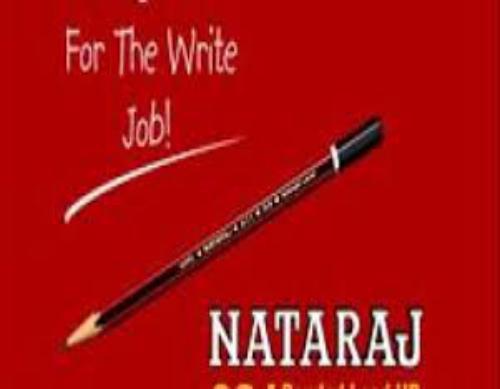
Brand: nataraj
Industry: Transportation